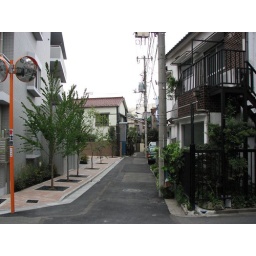
Remove the sidewalk and trees and you have a typical Tokyo street near Mike and Maa's house.